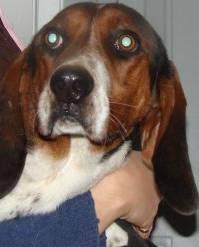
dog